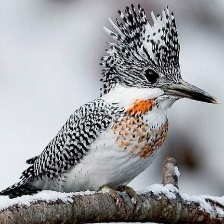
Species: CRESTED KINGFISHER
Scientific name: MEGACERYLE LUGUBRIS